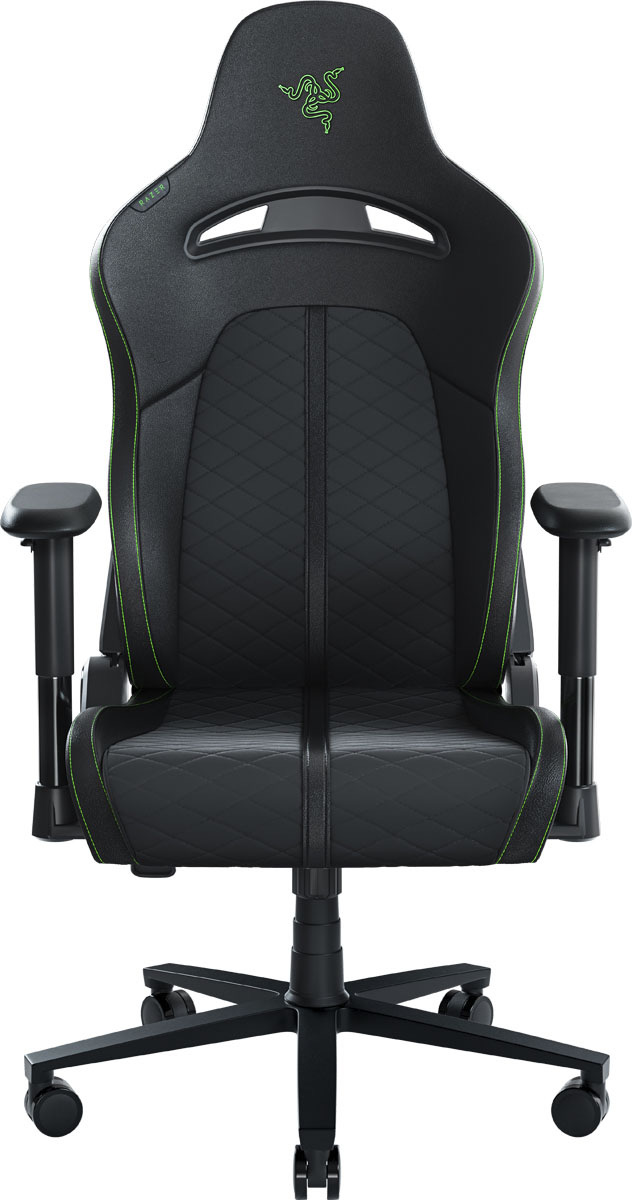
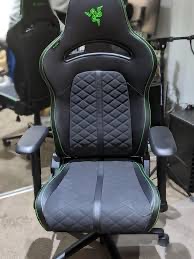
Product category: items_chair
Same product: yes